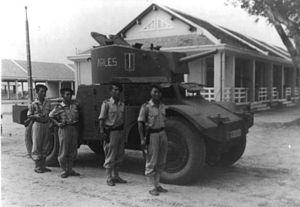
Le Panhard 178 est une automitrailleuse fabriquée par la société Panhard destinée à la reconnaissance blindée et utilisée pendant la Seconde Guerre mondiale. L'histoire de l'automitrailleuse de découverte Panhard 178 remonte au début des années 1930 avec la création de la Panhard 165/175.